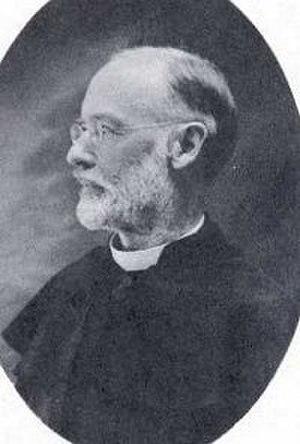
Fr. Thomas Ewing Sherman, S.J. est un avocat, éducateur et prêtre catholique américain, membre de la Compagnie de Jésus.